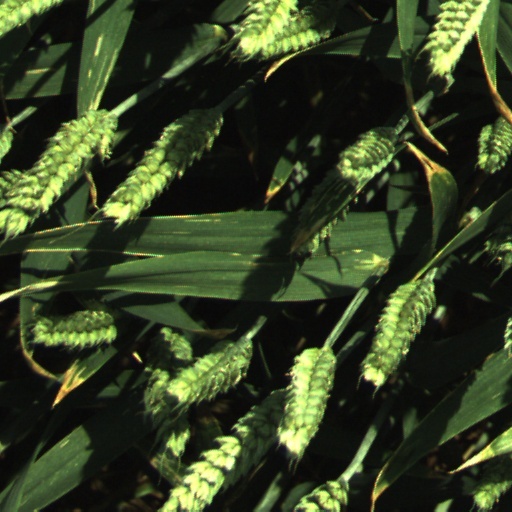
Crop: wheat